Time resolved microwave conductivity

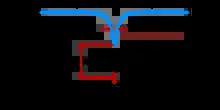
Example of form of reflectance measured as a function of frequency for a microwave cavity.

The reflection coefficient is determined by the coupling between cavity and waveguide. When the frequency of microwave is resonant frequency, the reflectance, formula_1, of the cavity is expressed as follows: